Benty Grange helmet

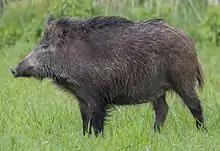
A Central European boar

The helmet was discovered in a barrow on the Benty Grange farm in Derbyshire, in what is now the Peak District National Park. Thomas Bateman, an archaeologist and antiquarian who led the excavation, described Benty Grange as "a high and bleak situation"; its barrow, which still survives, is prominently located by a major Roman road, now roughly parallel to the A515 in the area, possibly to display the burial to passing travellers. The barrow is one of several tumuli in the vicinity, and may have also been designed to share the skyline with two other nearby monuments, Arbor Low stone circle and Gib Hill barrow.